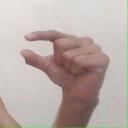
अक्षर: ग